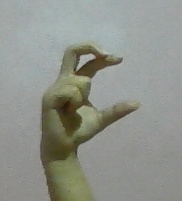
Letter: thal